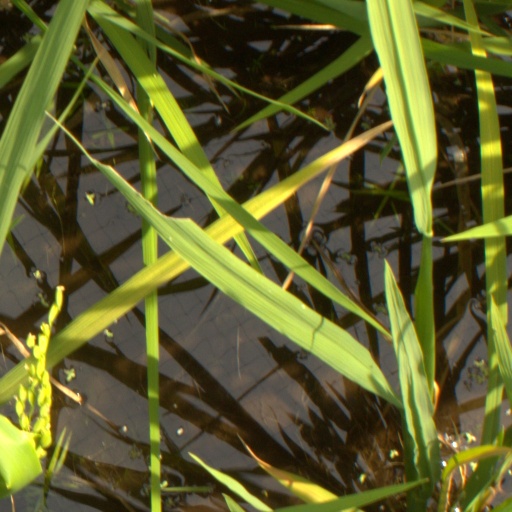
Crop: rice